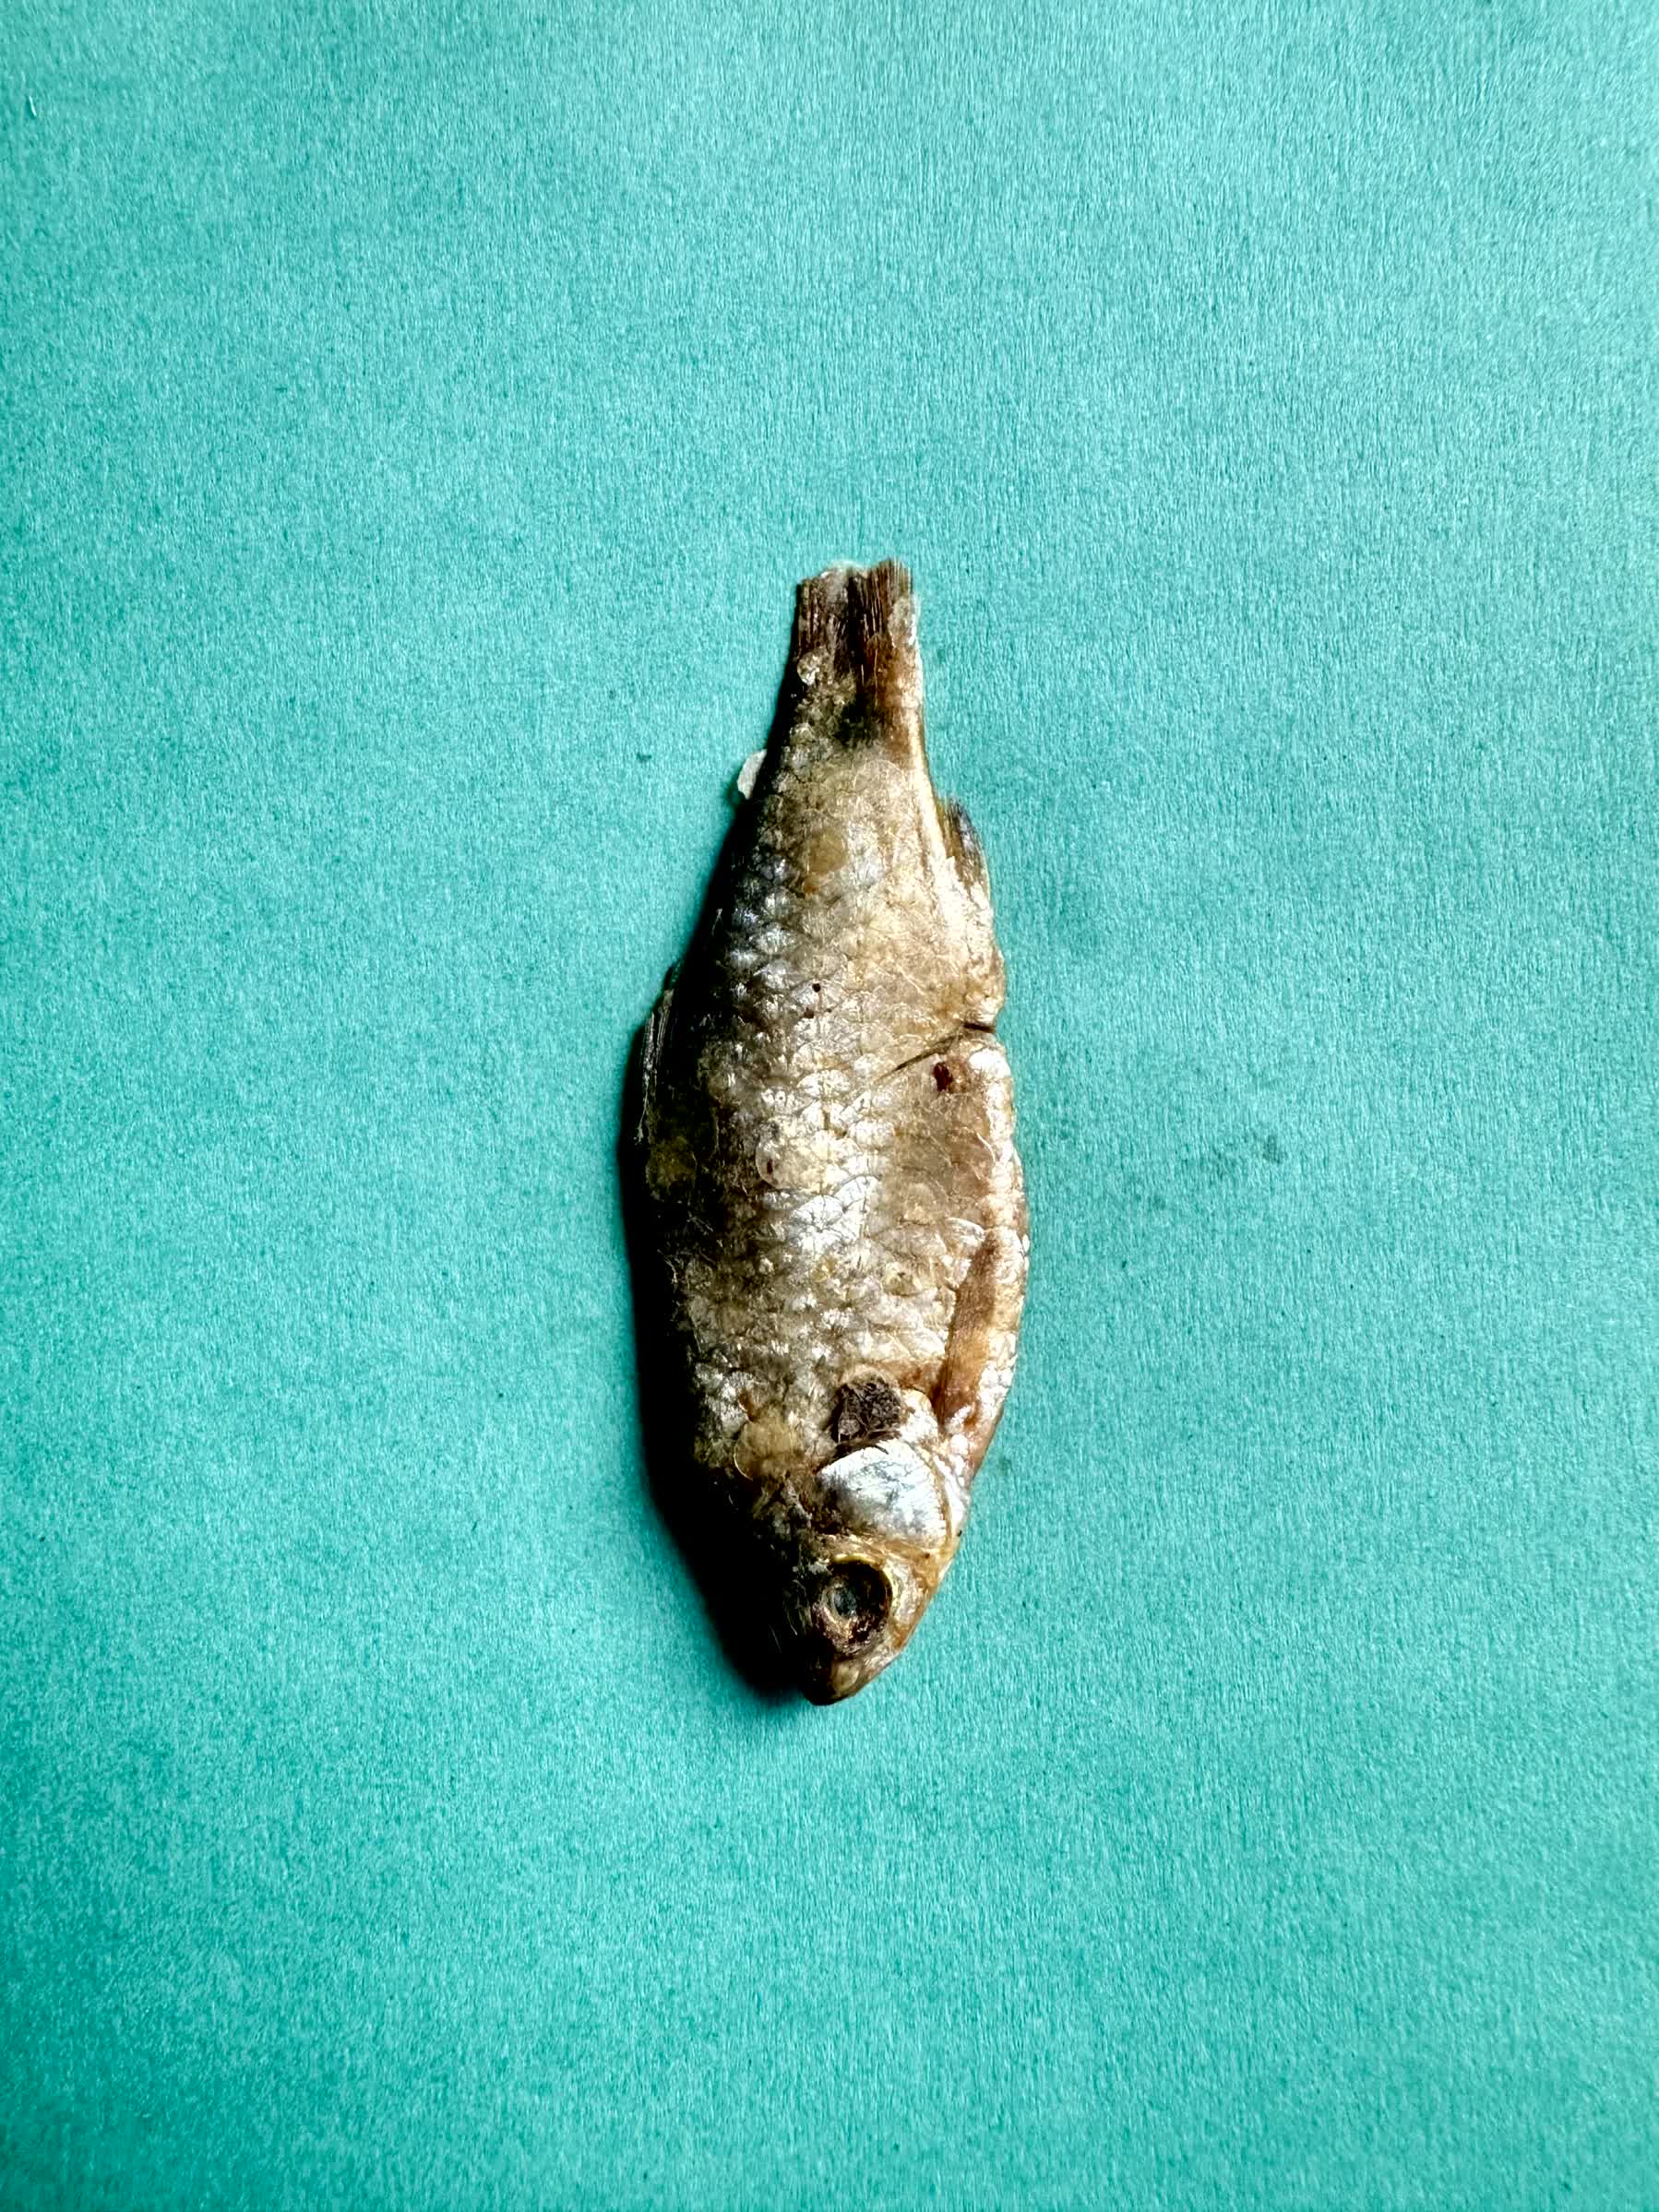
Species: puti chepa